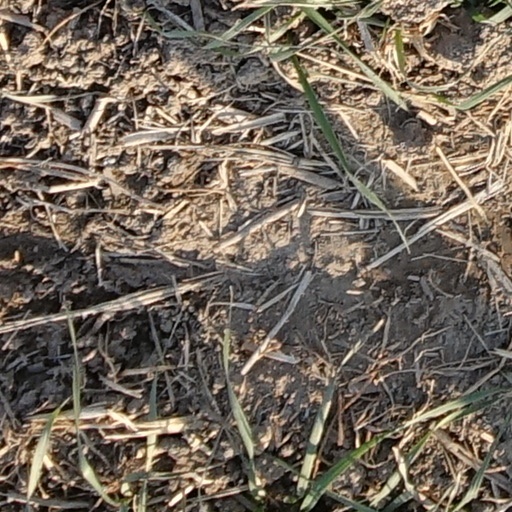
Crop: wheat